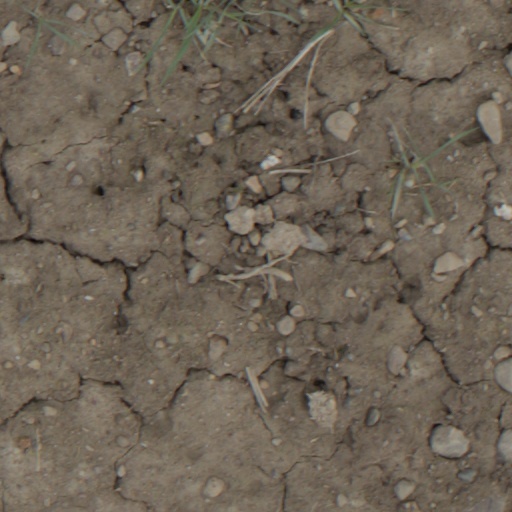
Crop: wheat